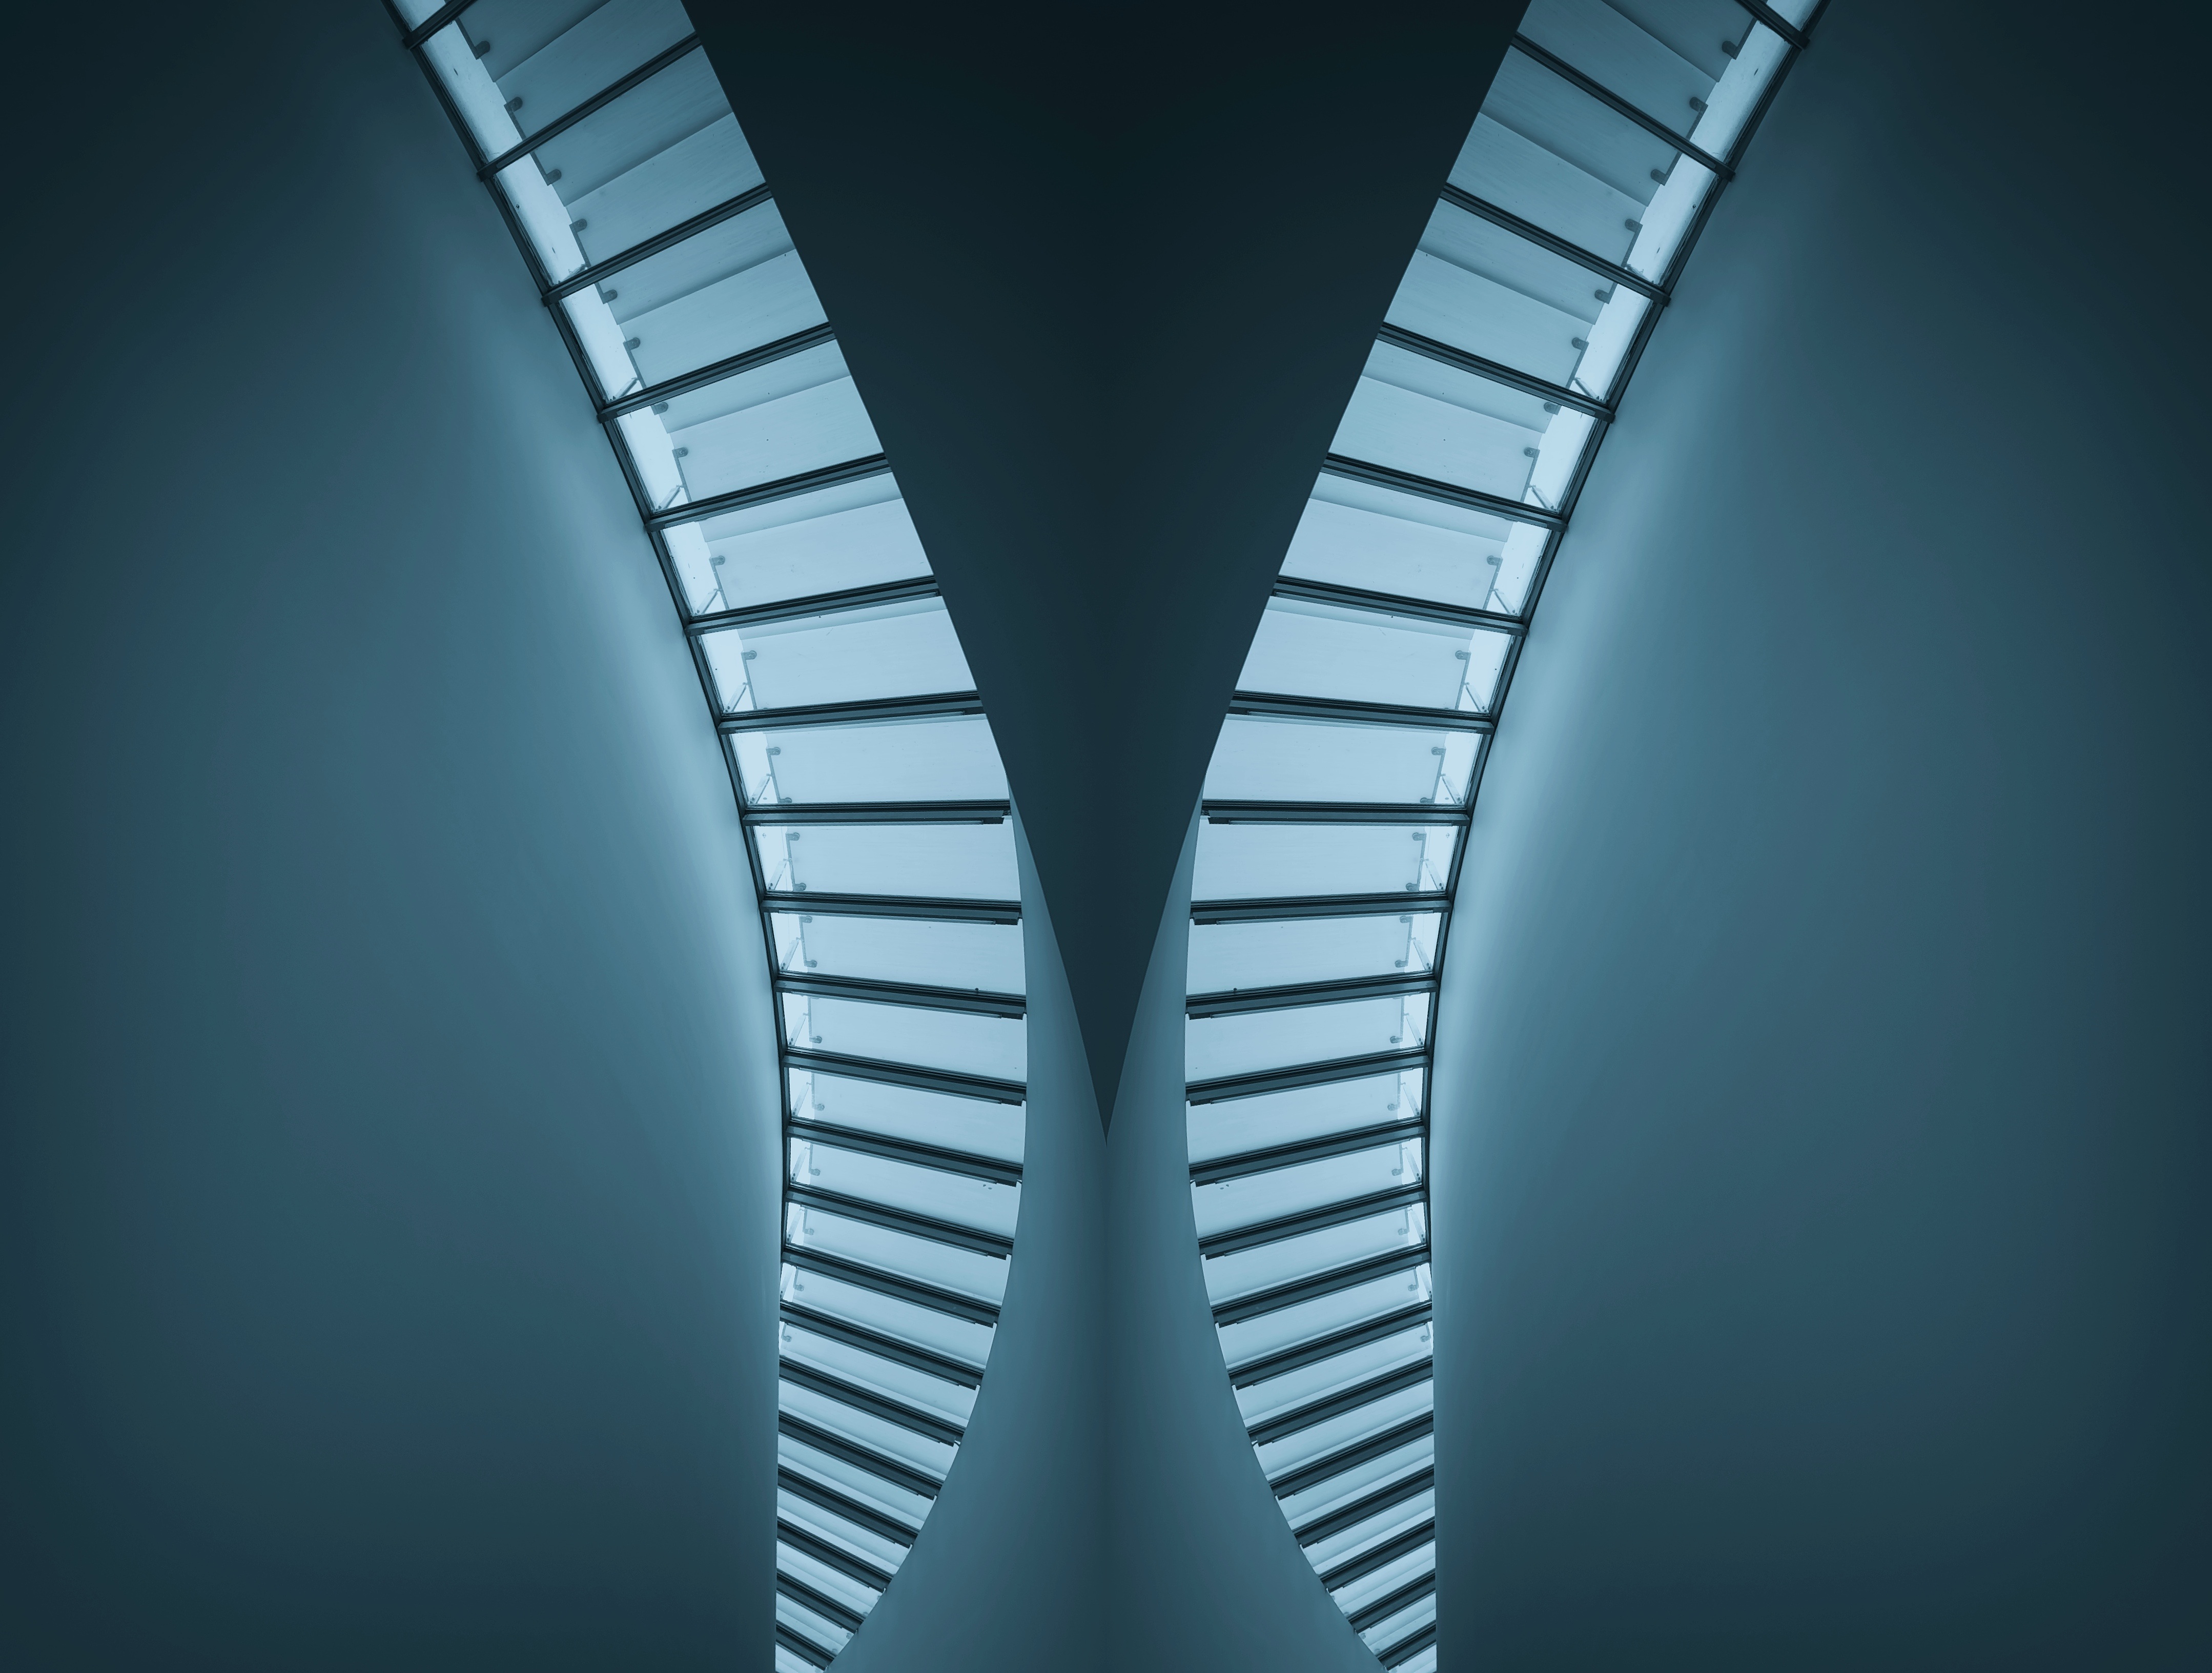
wing, architecture, structure, spiral, glass, roof, skyscraper, line, museum, arm, lighting, circle, font, symmetry, rotunda, mirrored, shape, munich, new pinakothek of modern